Gaetano Scirea

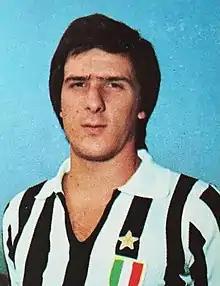
Scirea with Juventus in 1975

Gaetano Scirea (25 May 1953 – 3 September 1989) was an Italian professional footballer who is considered one of the greatest defenders in football history. He spent most of his career with Juventus.